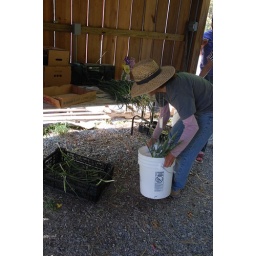
Getting ready to put the flowers in the cooler until market